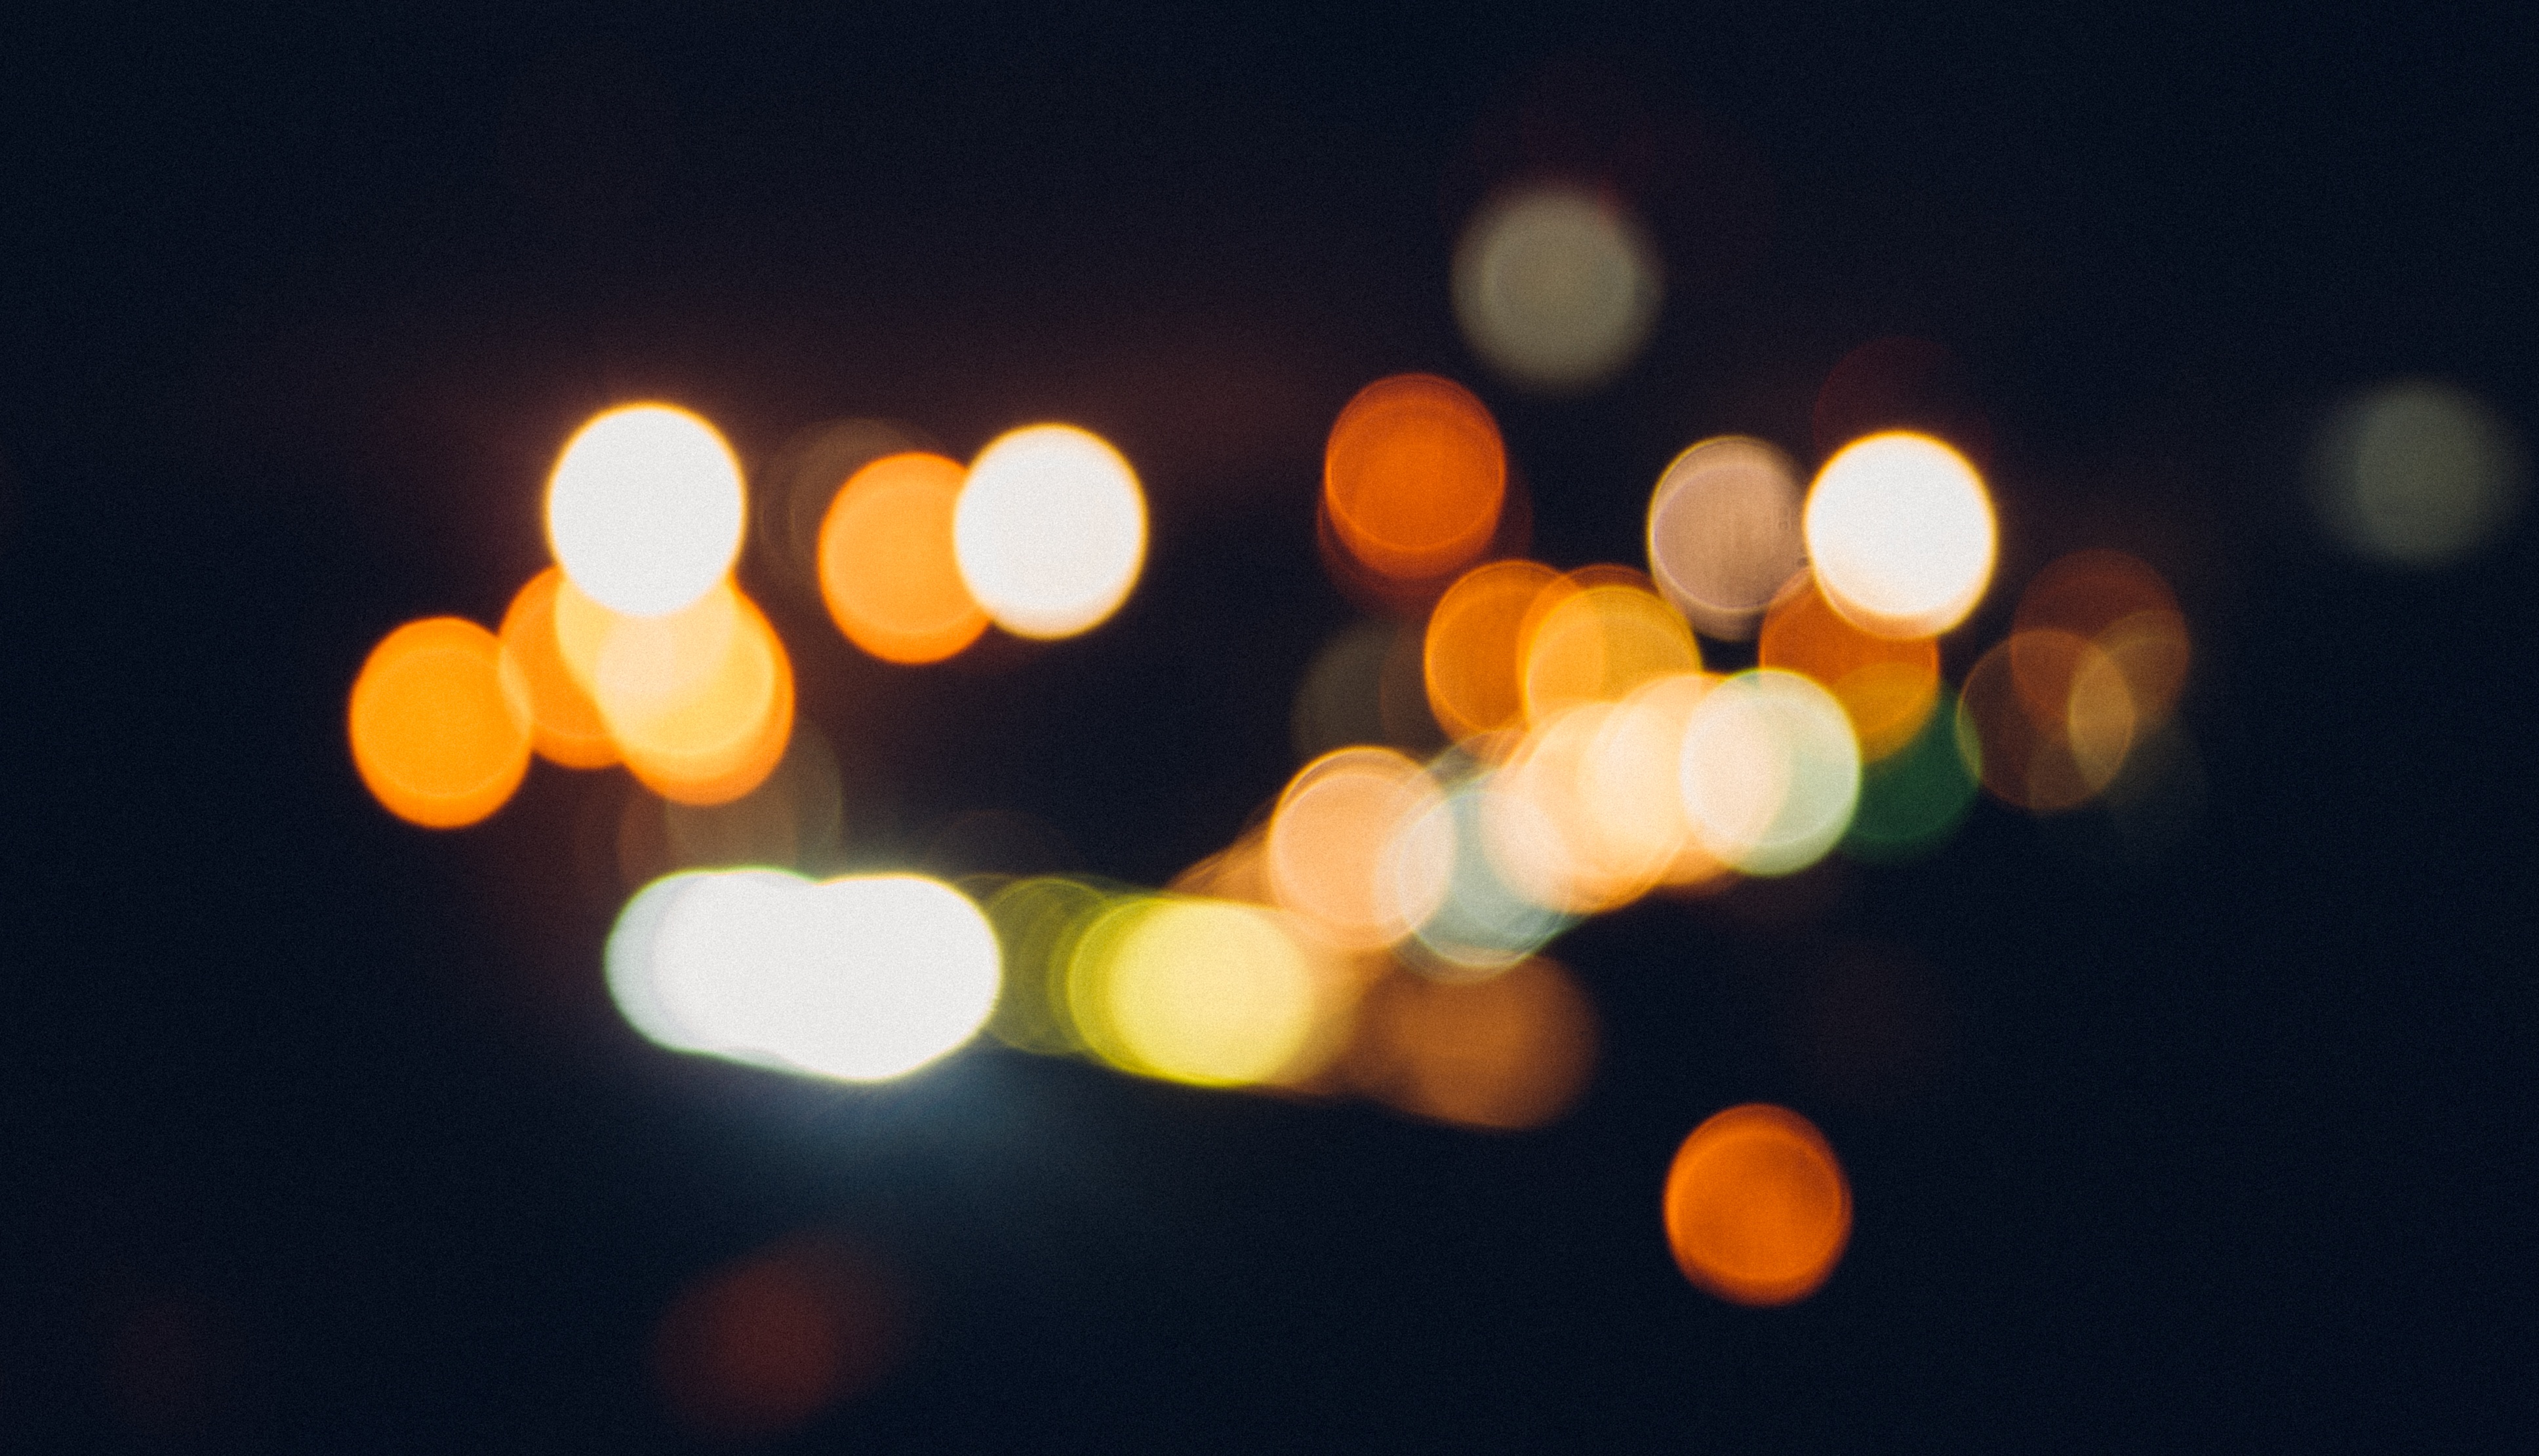
light, night, sunlight, color, darkness, yellow, lighting, circle, light fixture, macro photography